Tanzania

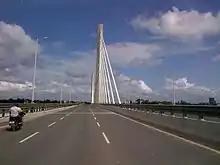
Nyerere Bridge in Kigamboni, Dar es Salaam

Tanzania contains around 20% of the species of Africa's enormous warm-blooded animal populace, found over its 21 National parks, reserves, 1 conservation area, and 3 marine parks. Spread over a zone of in excess of 42,000 square kilometres (16,000 sq. mi) and shaping around 38% of the nation's area. Tanzania has 21 national parks, plus a variety of game and forest reserves, including the Ngorongoro Conservation Area, however the local human population still has an impact on the environment. In western Tanzania, Gombe Stream National Park is the site of Jane Goodall's ongoing study of chimpanzee behaviour, which started in 1960.